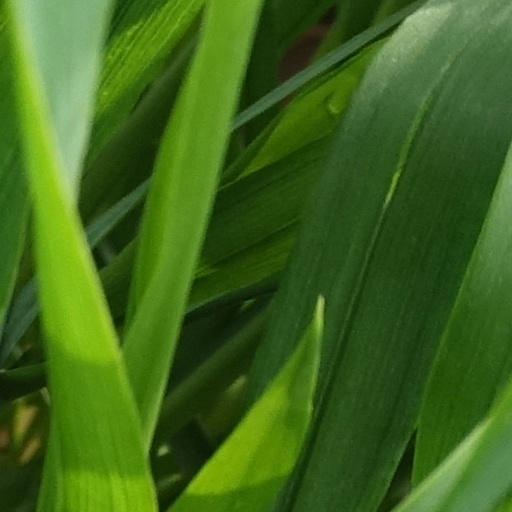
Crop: wheat